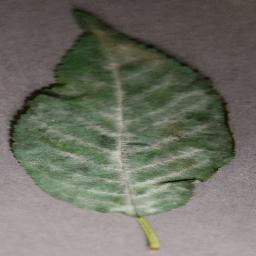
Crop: cherry
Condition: (including_sour)_powdery_mildew